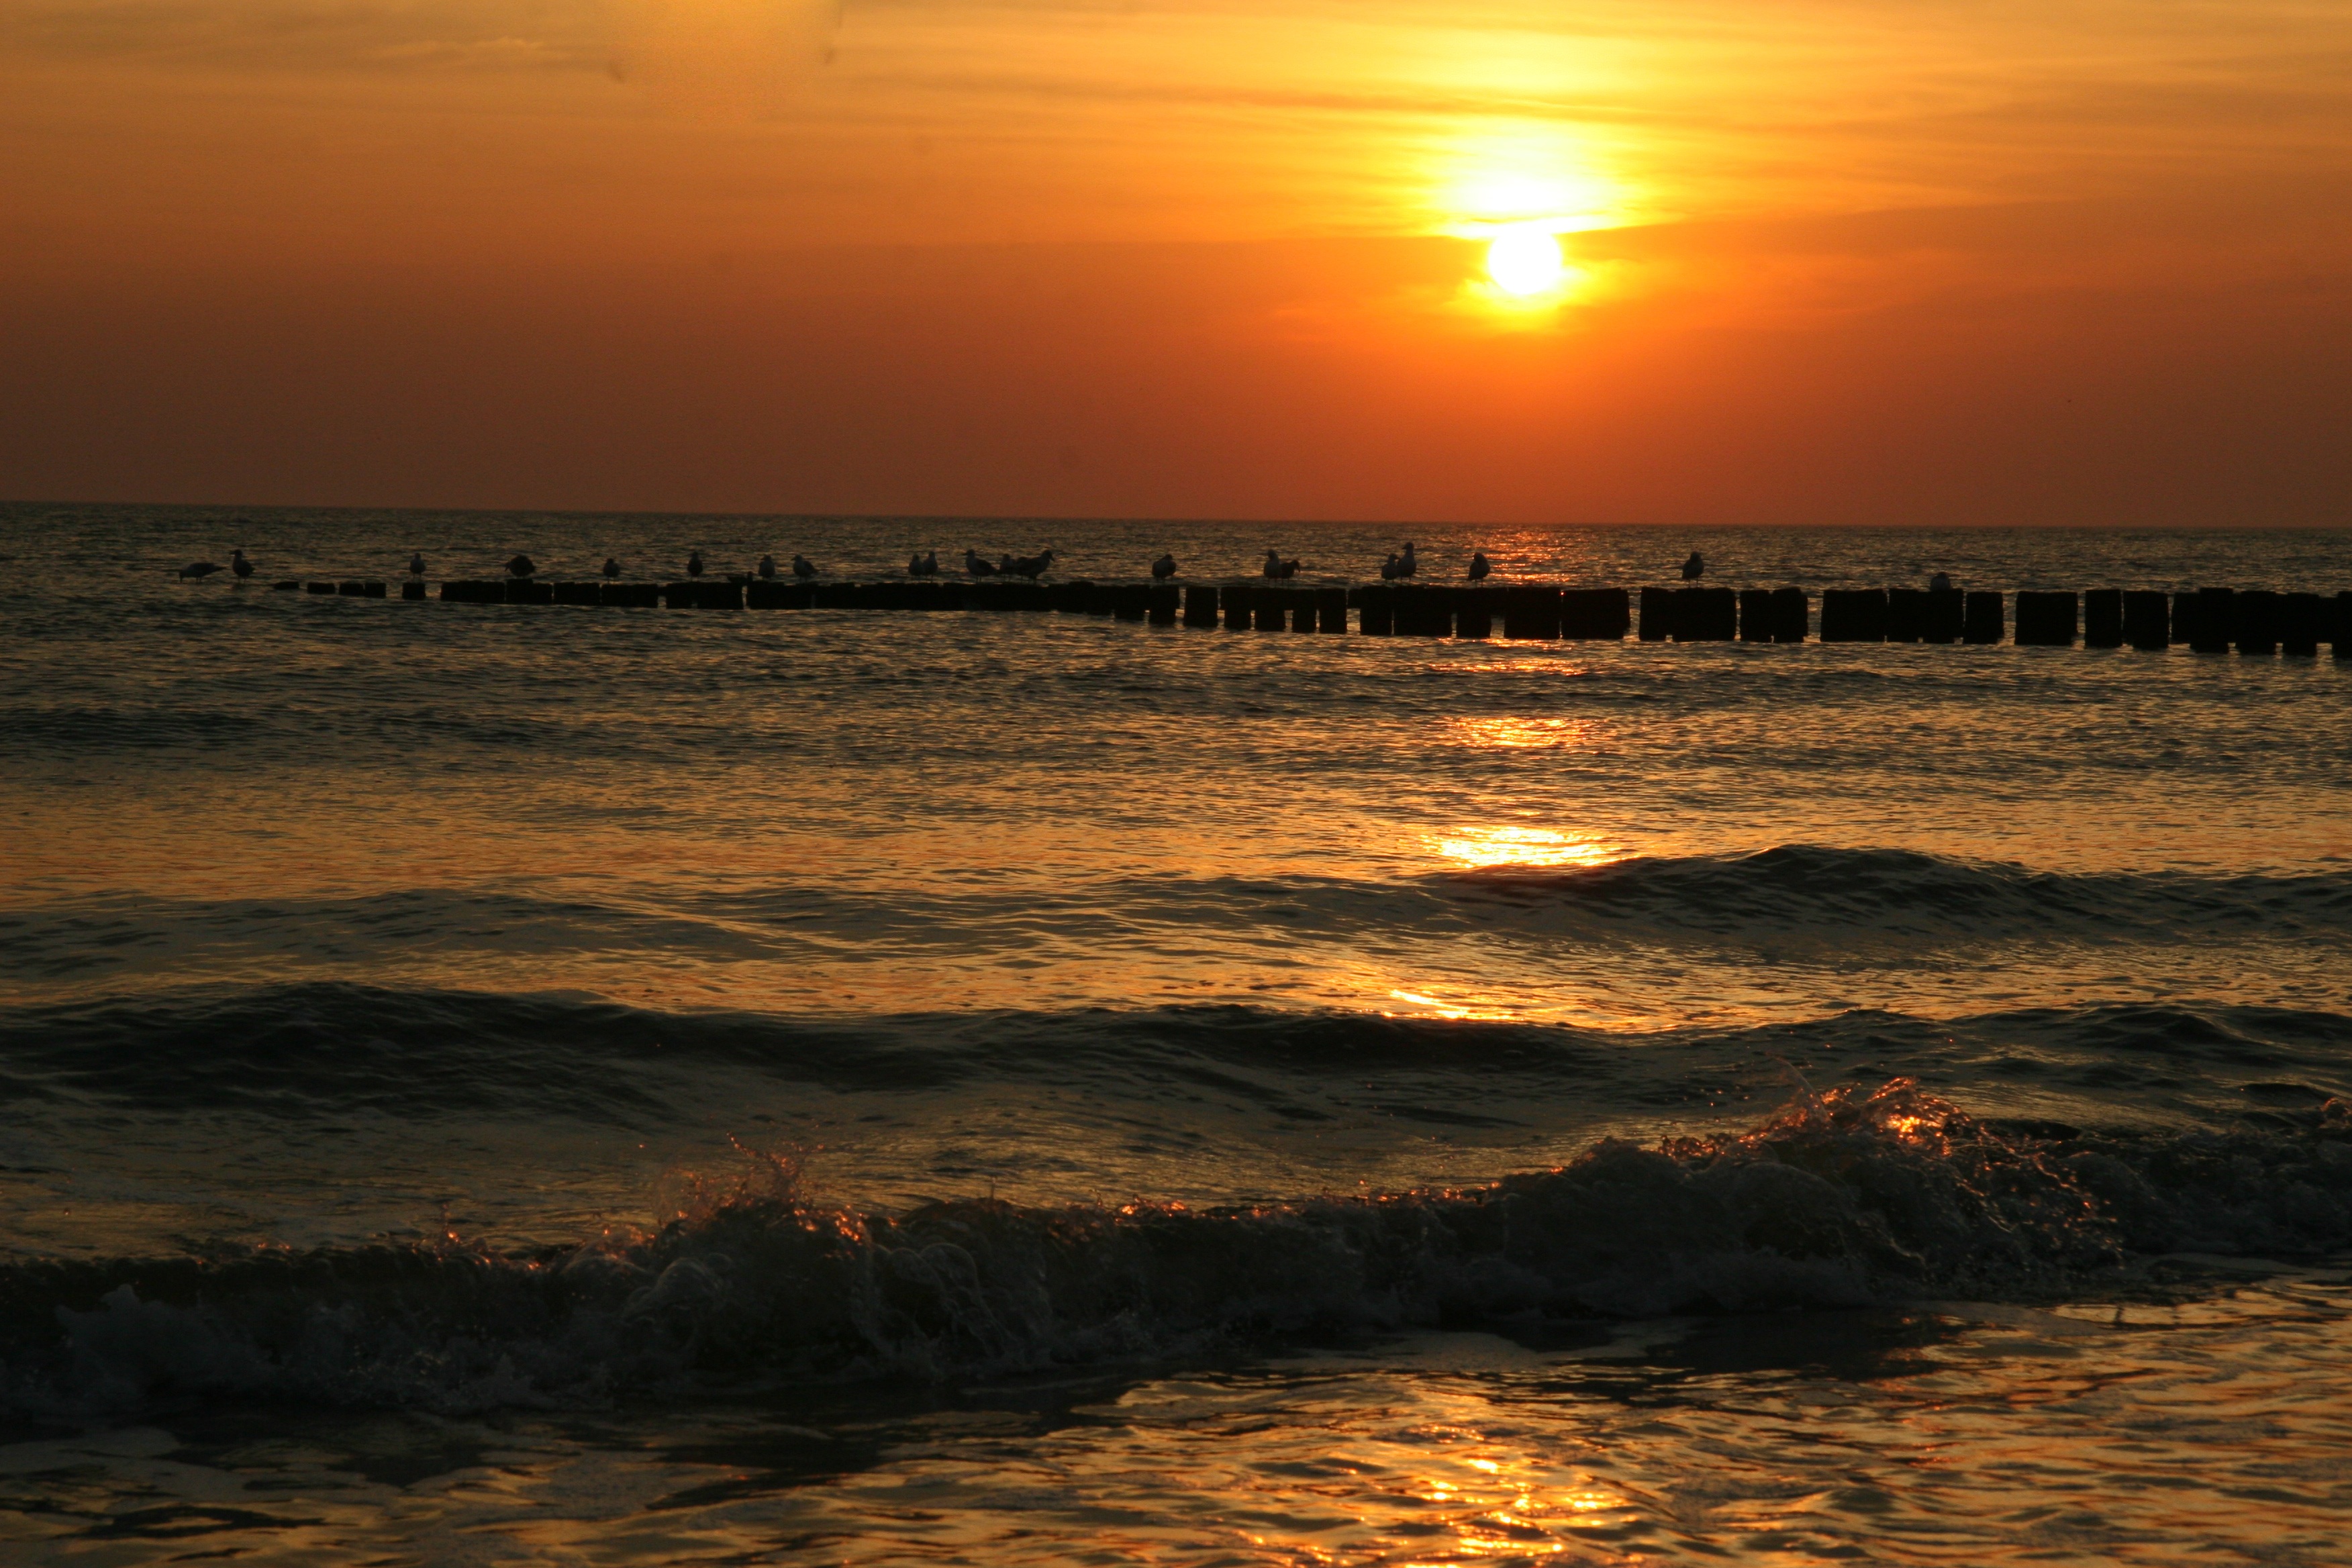
beach, sea, coast, ocean, horizon, silhouette, sun, sunrise, sunset, sunlight, morning, shore, wave, dawn, dusk, evening, reflection, romantic, body of water, sundown, afterglow, wind wave